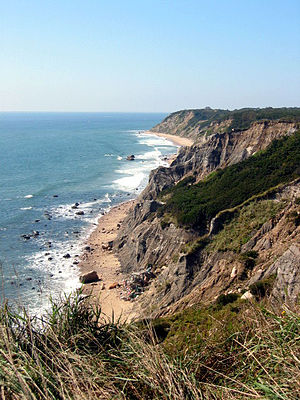
Rhode Island / Geografi
Klint på Block Island
Rhode Island er en amerikansk delstat. Statens hovedstad og største by er Providence. Rhode Island havde i 2007 ca. 1 million indbyggere. Rhode Island blev optaget som USA's 13. stat den 29. maj 1790.